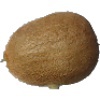
Label: kiwi